Thomas Middlemore

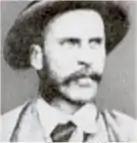
Thomas Middlemore

Thomas Middlemore (1842 – 16 May 1923) was an English mountaineer who made multiple first ascents during the silver age of alpinism. His audacity earned him a reputation as the "enfant terrible" within the Alpine Club. He was also the head of the Middlemores Saddles leather goods company in Birmingham, England, after the retirement of his father, William Middlemore, in 1881. Thomas Middlemore had taken over the management of the company in 1868 and established a bicycle saddle factory in Coventry.